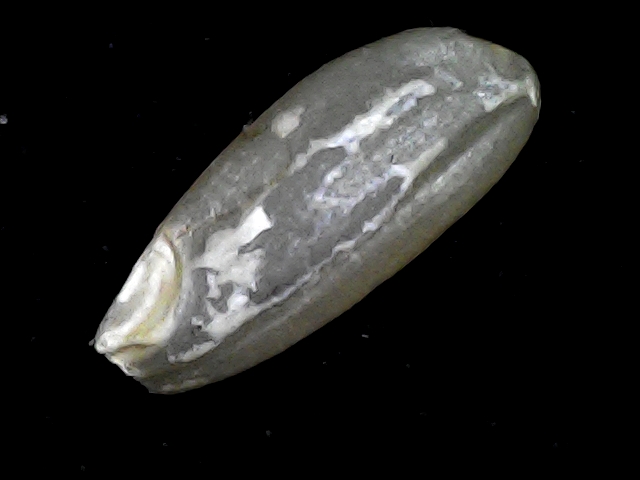
Rice variety: BD91